Question: Please indicate a possible affordance area of the bench that can be used for sitting
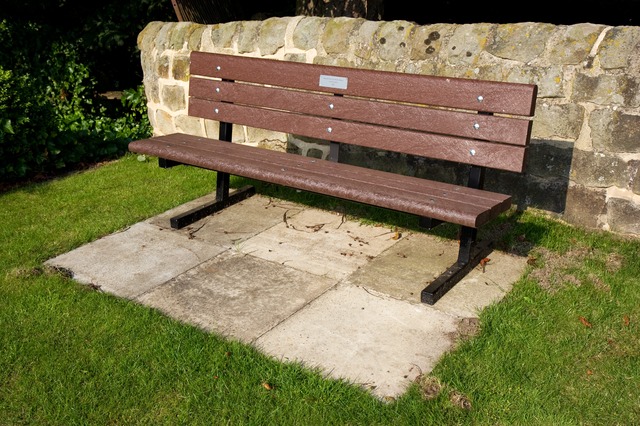
Answer: [130.5, 132, 505.5, 215]